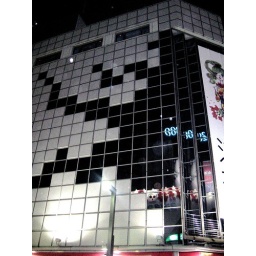
cool building on a random street in tokyo